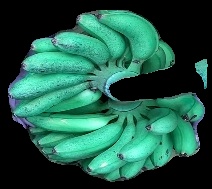
Variety: rasbale
Grade: grade1